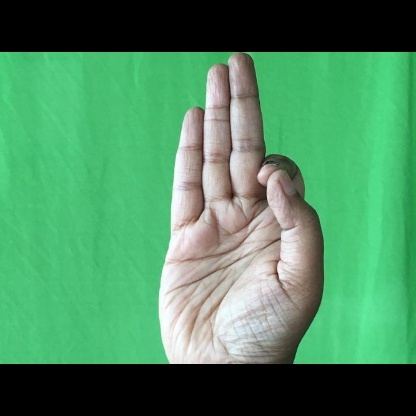
Mudra: Aralam